Battle of Kasserine Pass

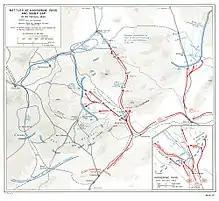
Battle of Kasserine Pass

In the early hours of February 19, Rommel ordered the "Afrika Korps" Assault Group from Feriana to attack the Kasserine Pass. The 21st Panzer Division at Sbeitla was ordered to attack northward through the Sbiba Gap (east of Kasserine) toward Ksour. "Kampfgruppe von Broich", the battlegroup released by Arnim from 10th Panzer Division, was ordered to concentrate at Sbeitla, where it would be ready to exploit success in either pass.